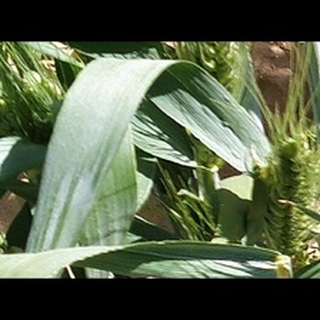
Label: healthy_wheat